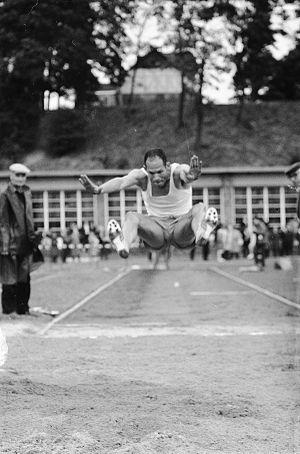
Henk Visser est un athlète néerlandais, spécialiste du saut en longueur.